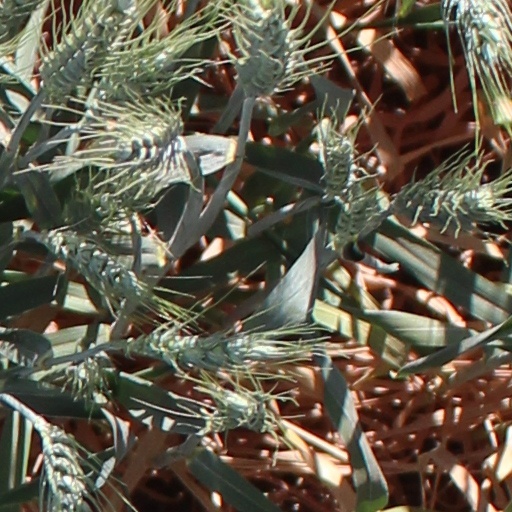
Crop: wheat